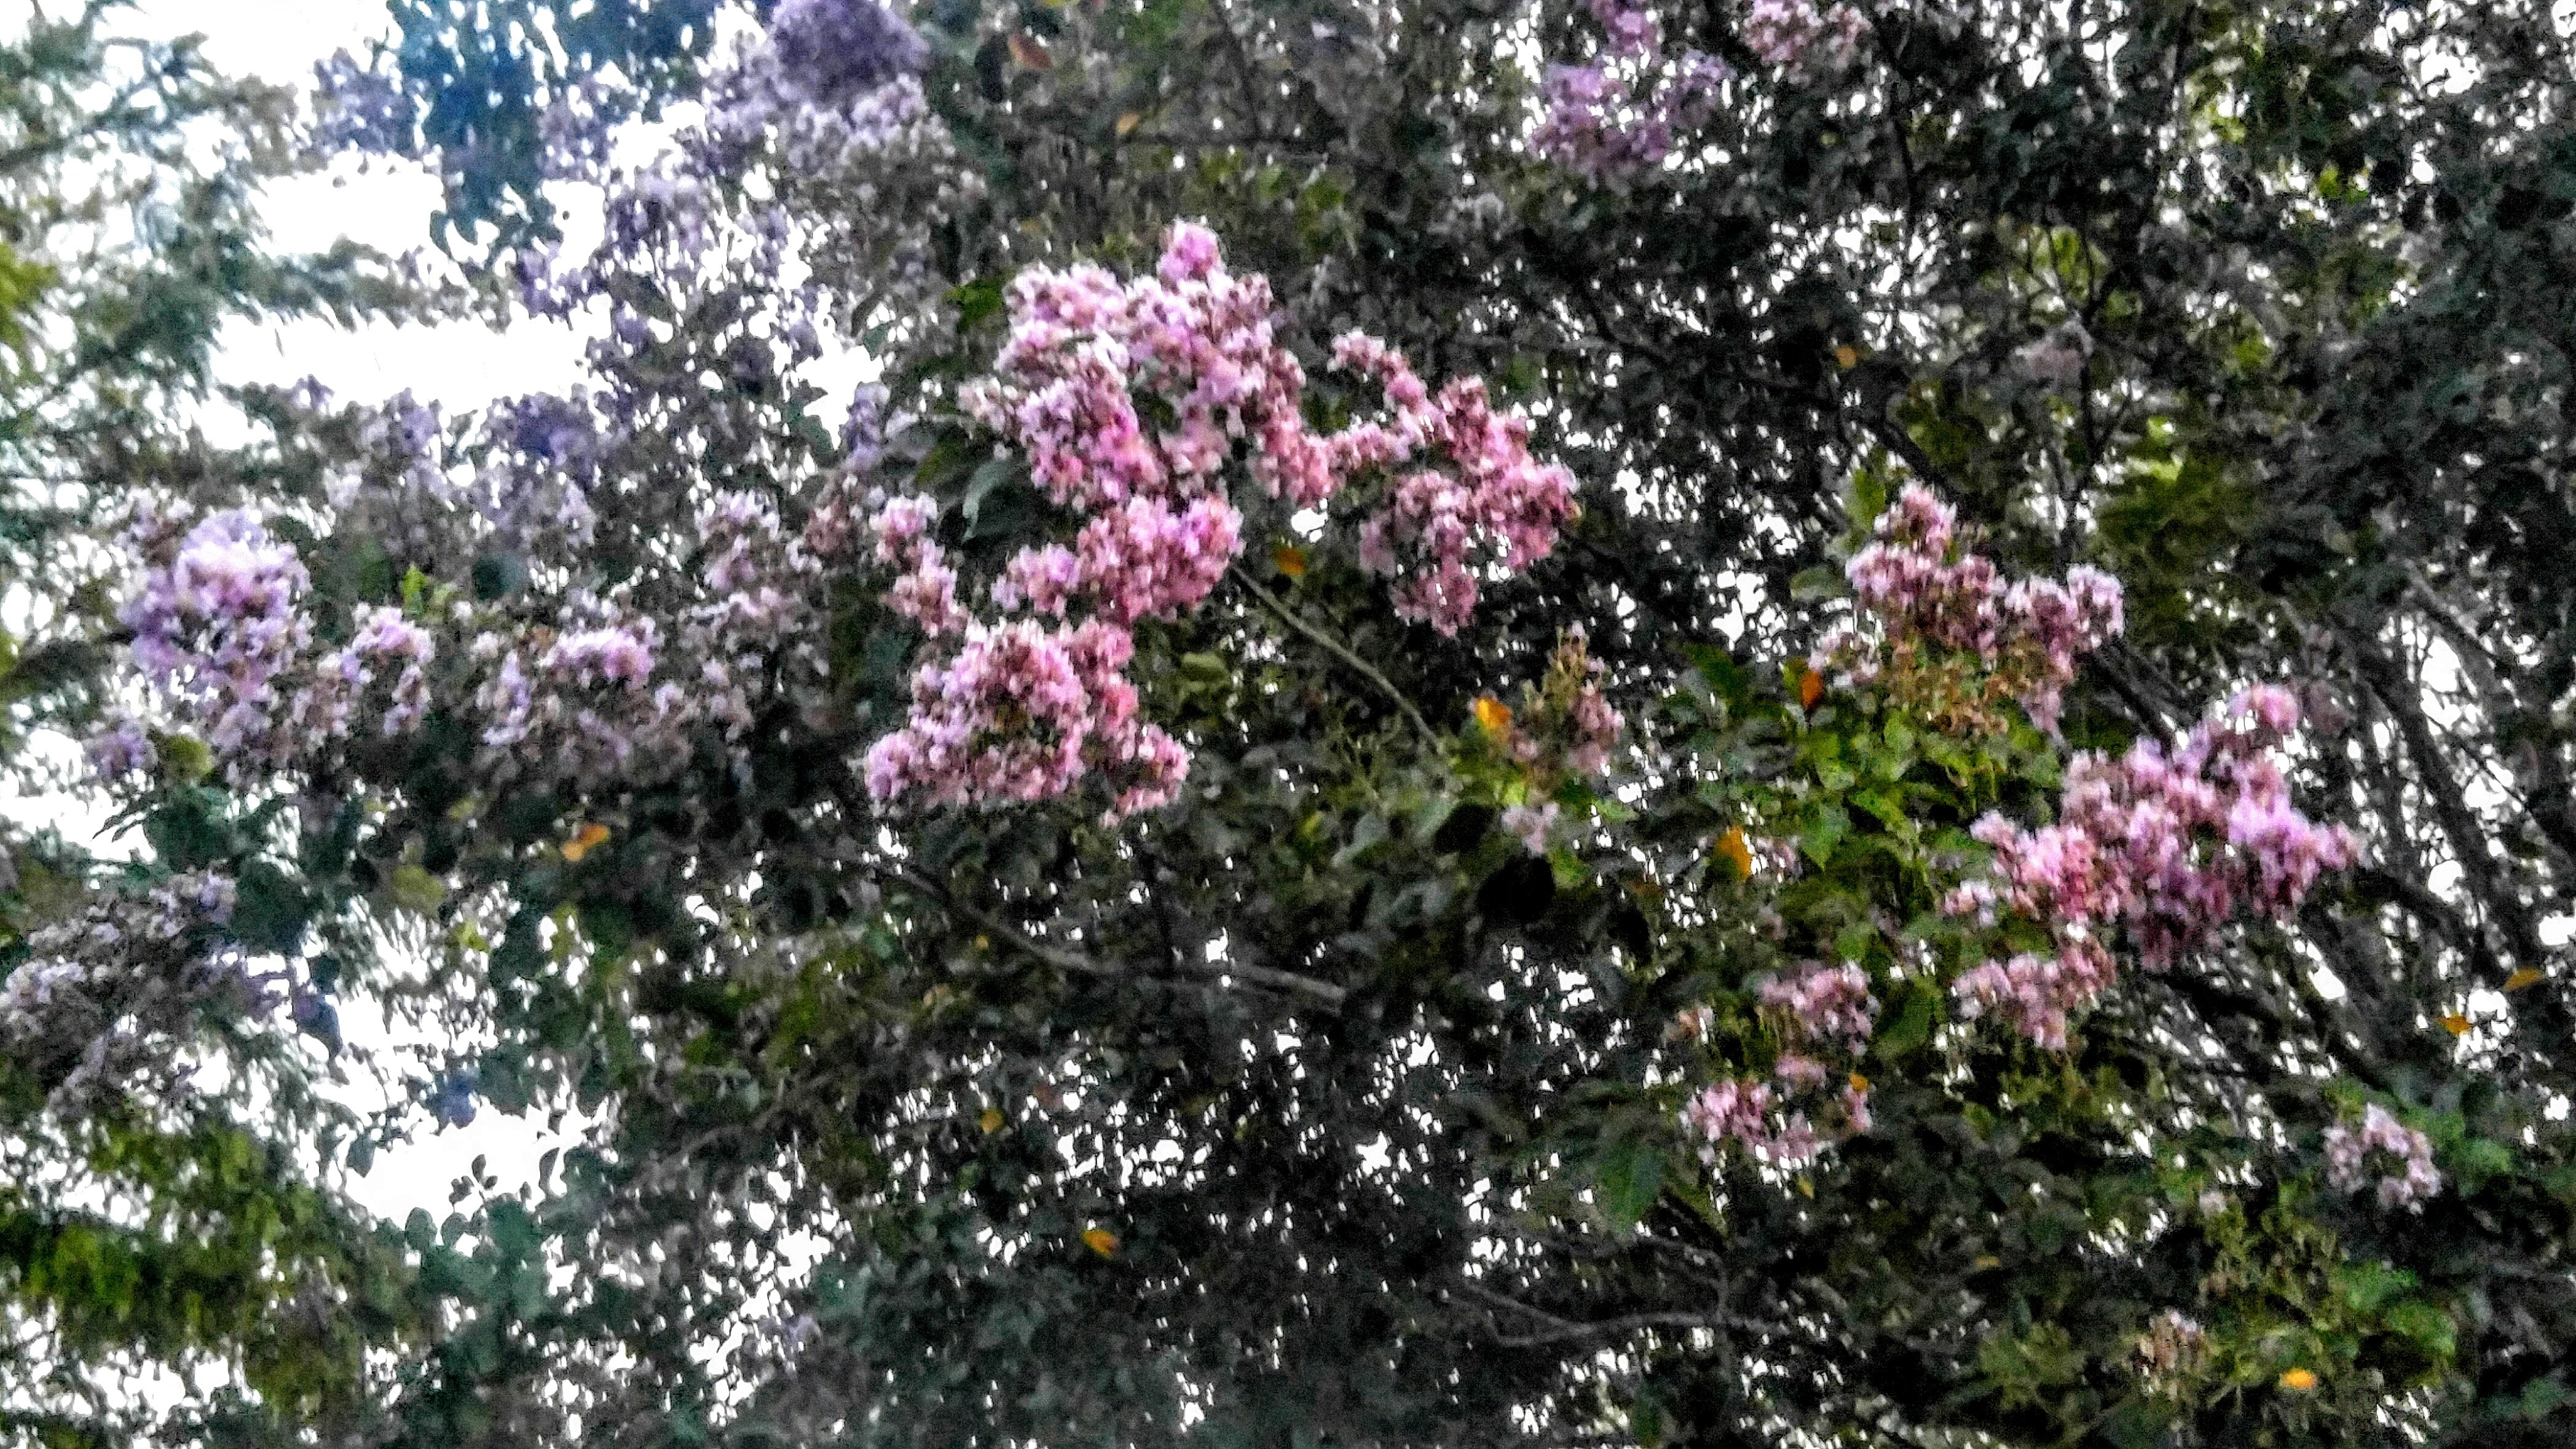
blossom, plant, flower, botany, shrub, lilac, flowering plant, woody plant, land plant